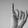
ASL letter: I